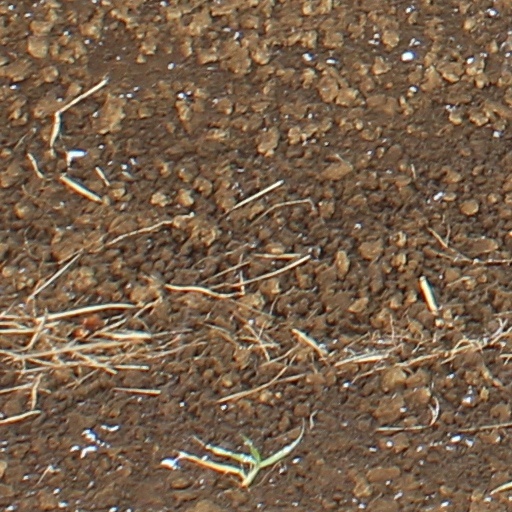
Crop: wheat